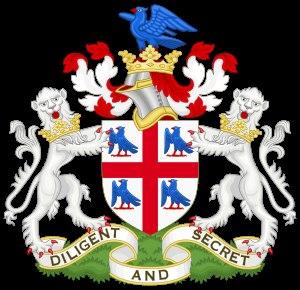
Le College of Arms est l'autorité héraldique qui siège à Londres, et est compétente pour la Grande-Bretagne et la plus grande partie du Commonwealth.